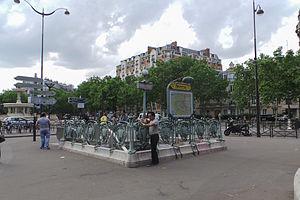
Cet article recense les monuments historiques du 12ᵉ arrondissement de Paris, en France.